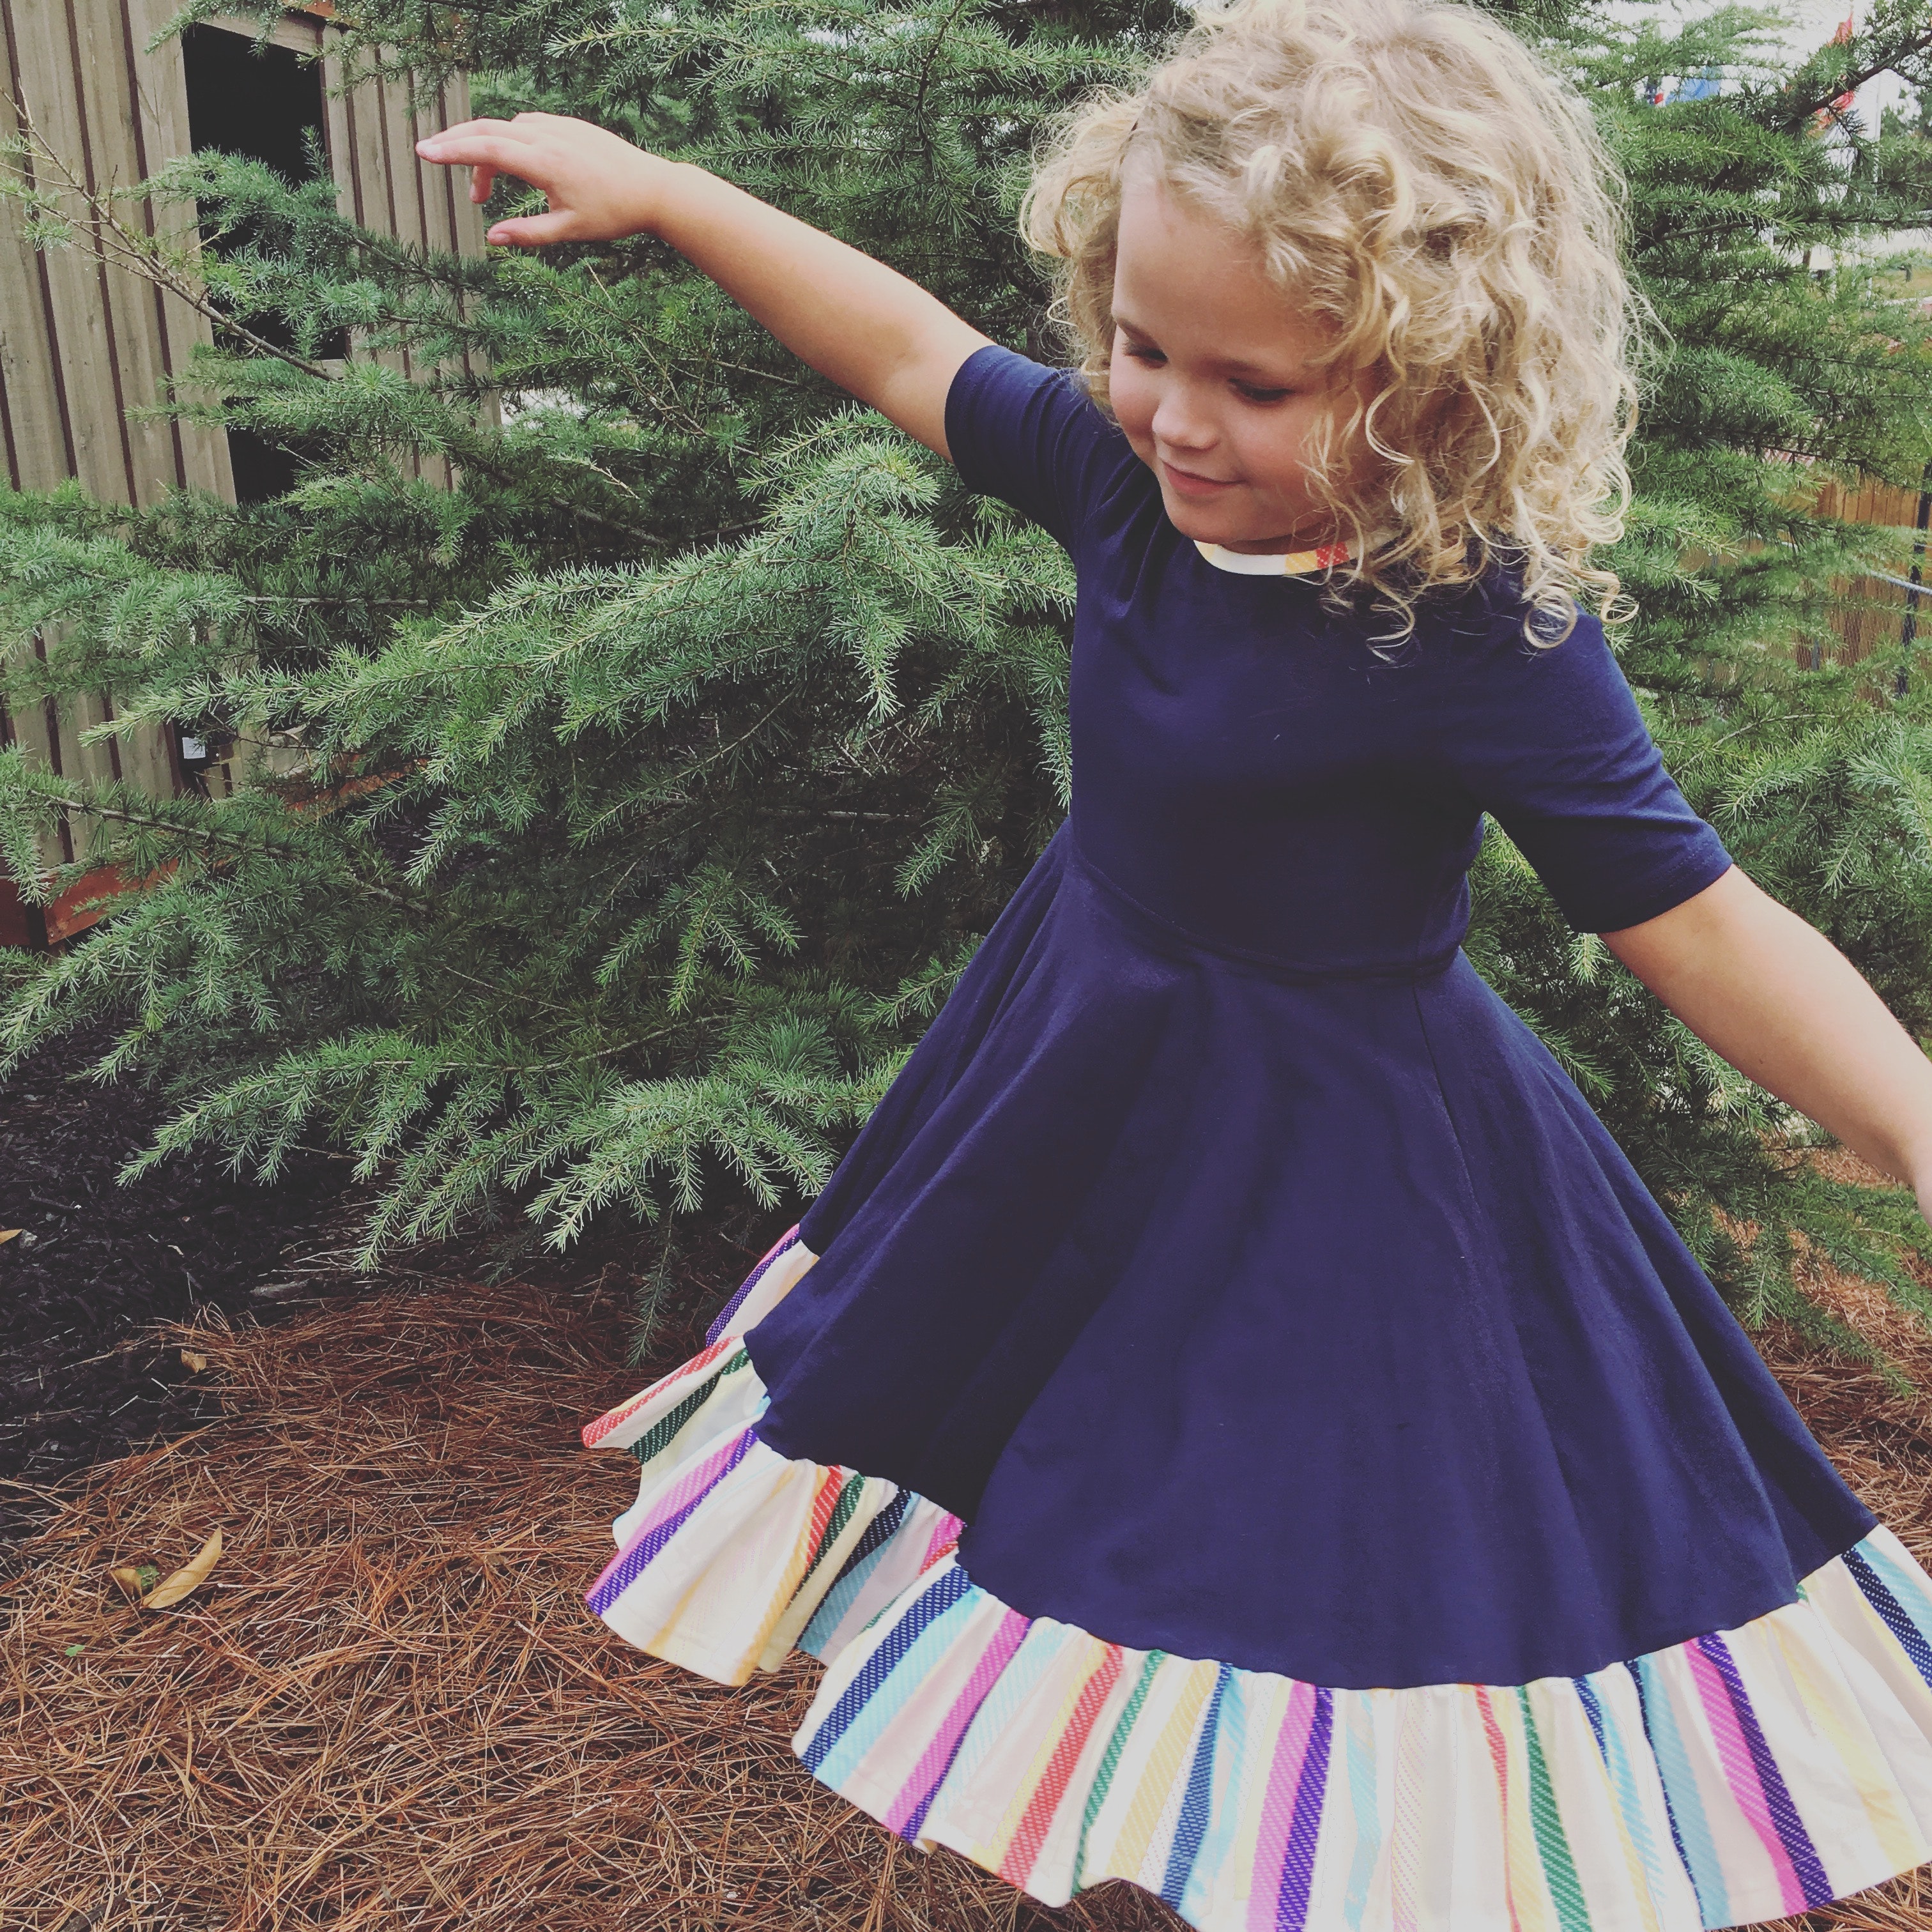
clothing, dress, purple, violet, pink, blond, pattern, shoulder, day dress, costume, spring, grass, toddler, textile, child, plant, formal wear, waist, child model, ruffle, sleeve